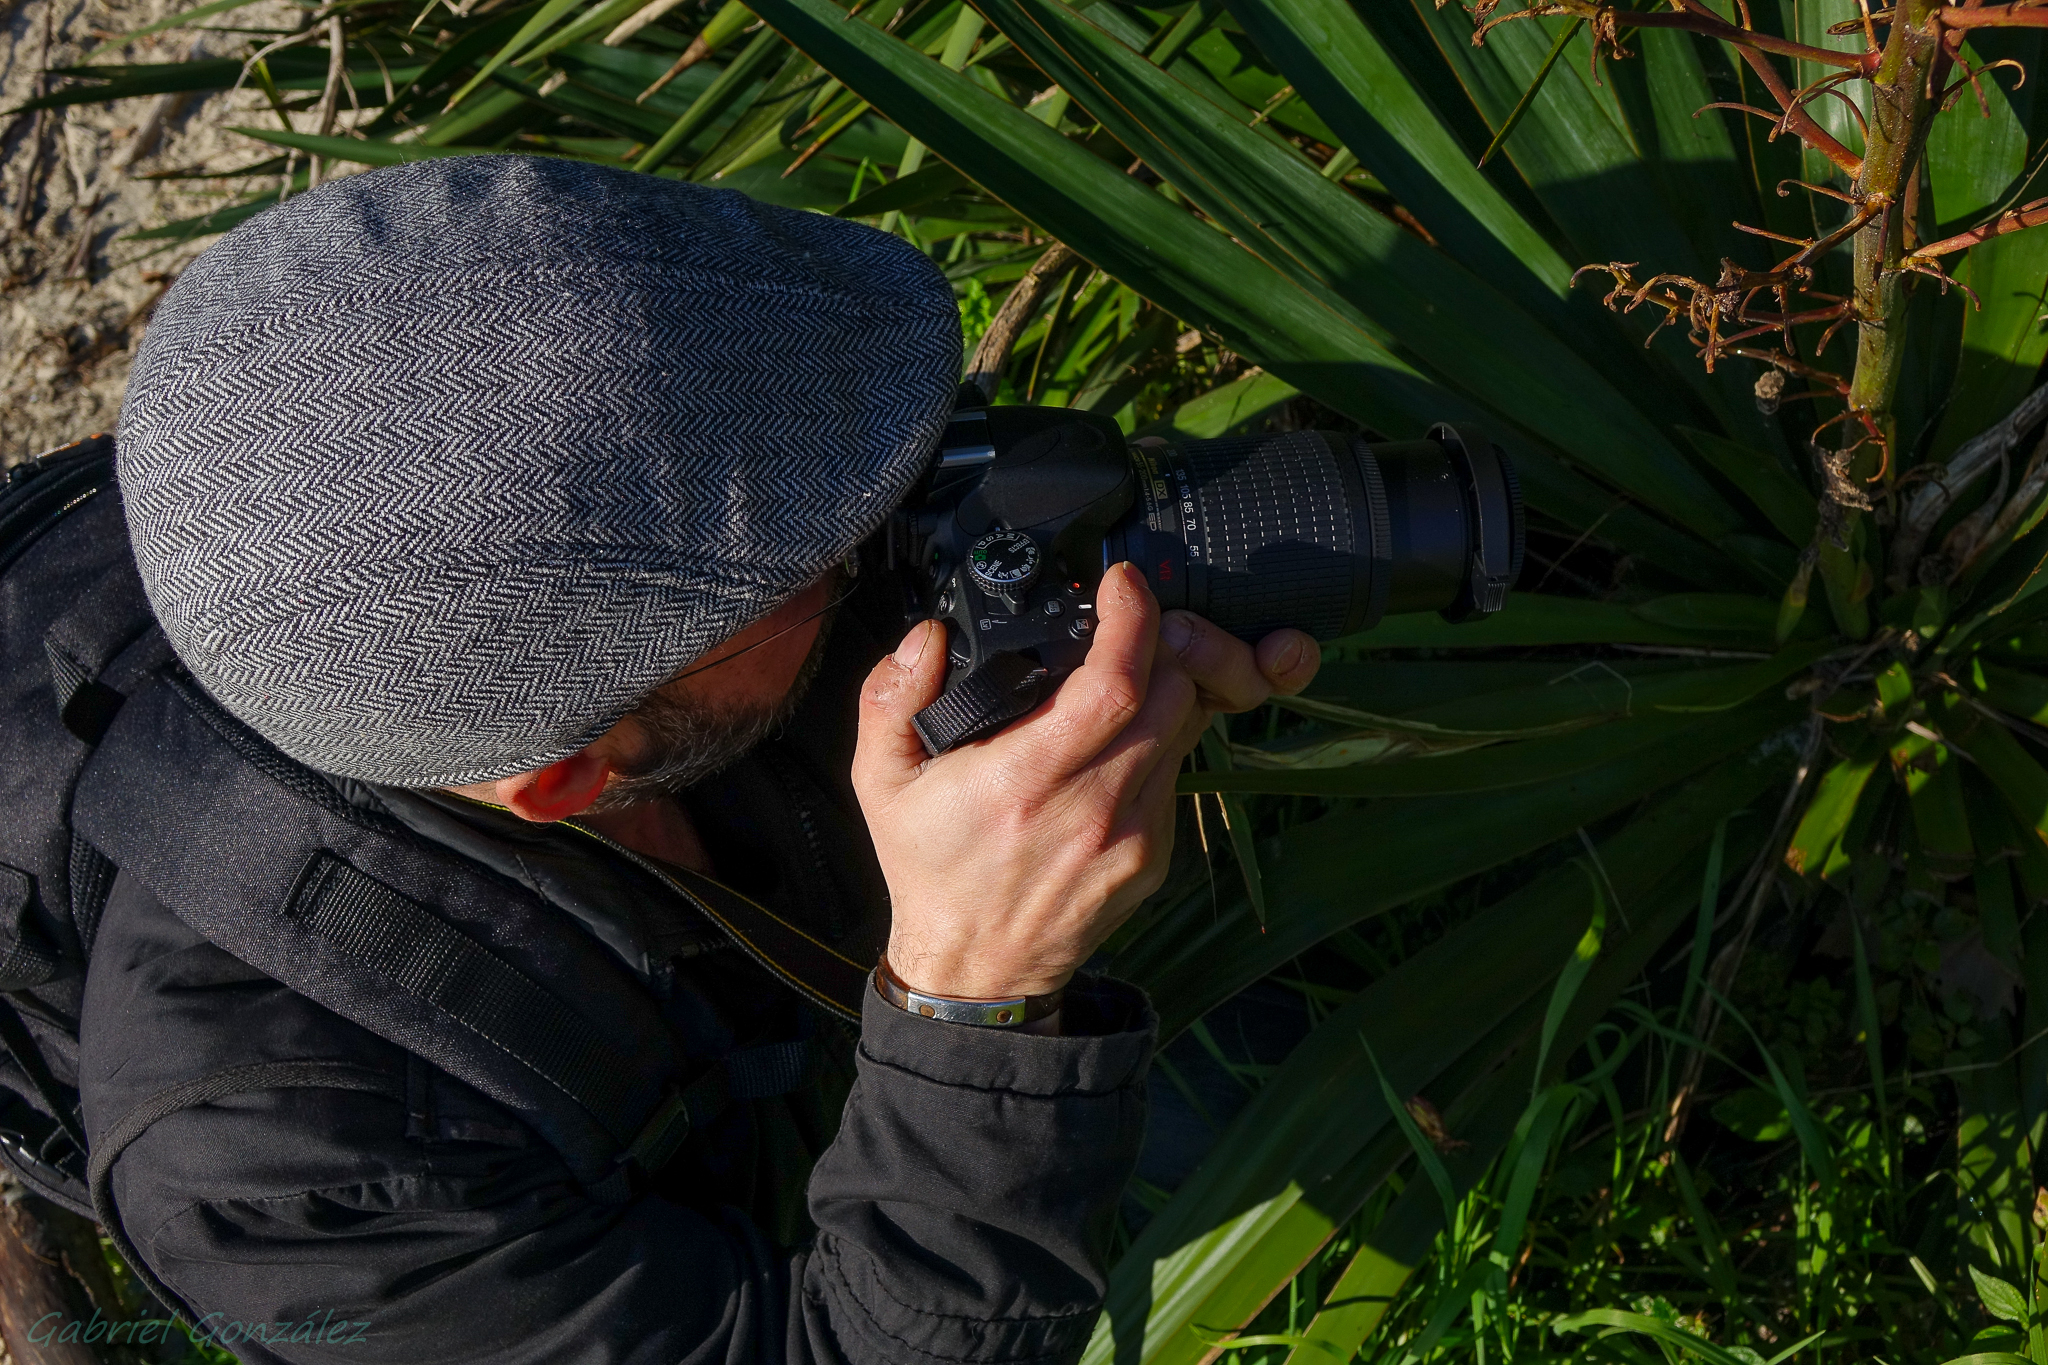
grass, leaf, flower, jungle, galicia, pontevedra, espana, ggl1, gaby1, xovesphoto, varios, some, sonyrx10, rx10, gphoto, xelodegalicia, gabrielcoru a, po0602pontevedragaliciaespa a, tallerfotograf a